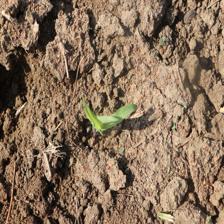
Label: Sorghum